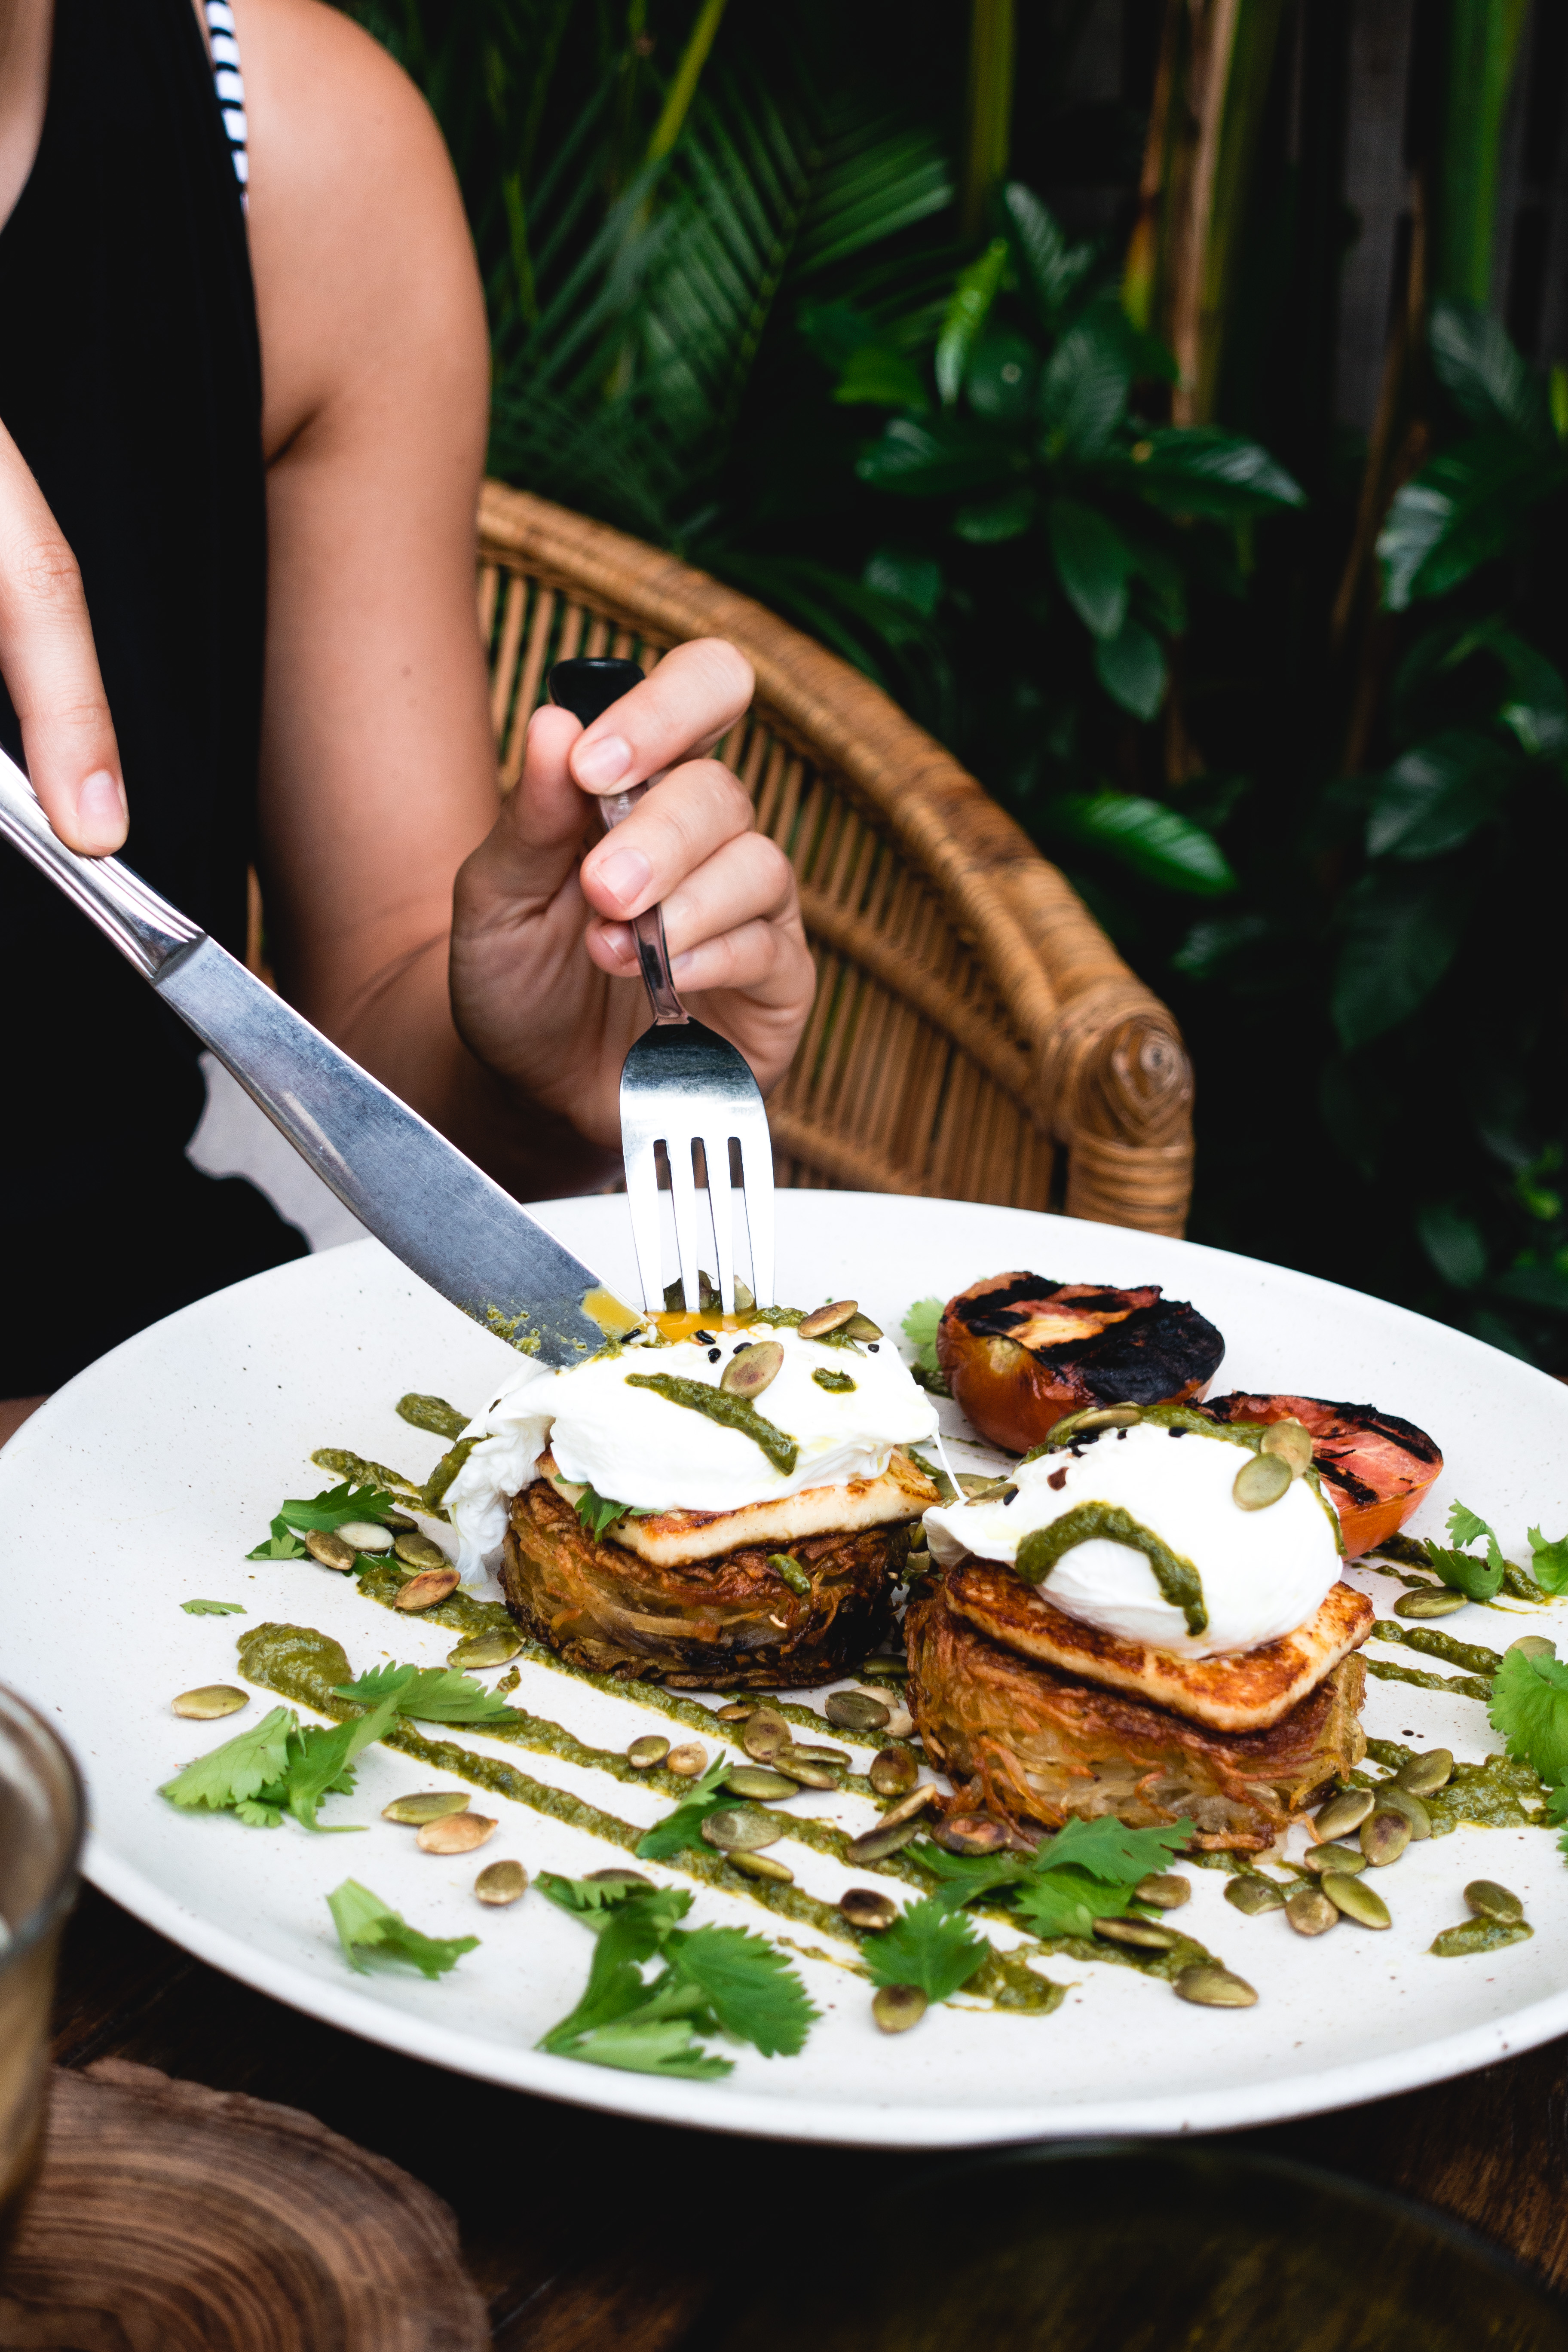
dish, food, cuisine, ingredient, meal, recipe, la carte food, comfort food, breakfast, produce, culinary art, brunch, steak, meat, restaurant